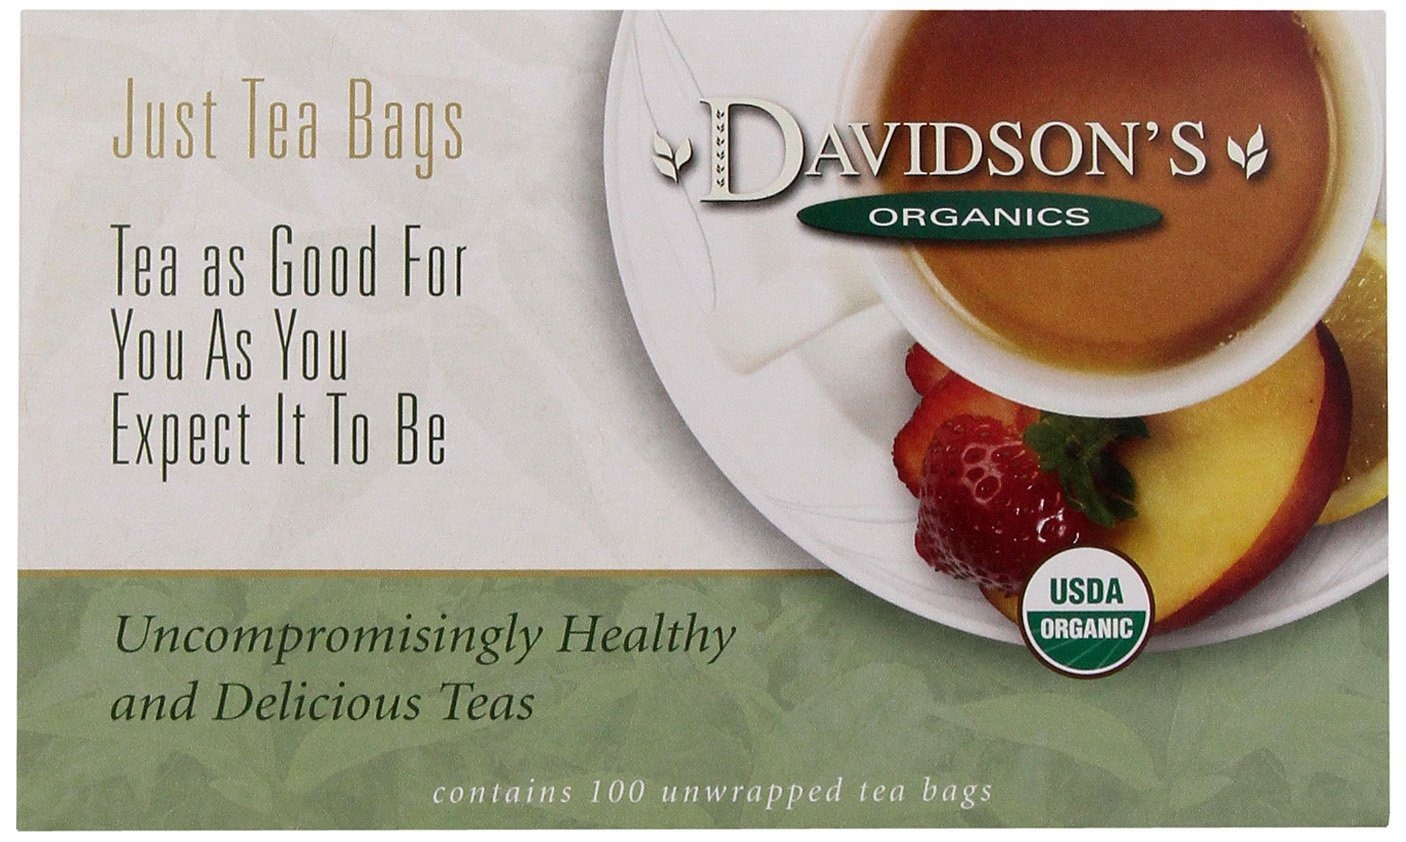
Item Name: Davidson's Organics, Moroccan Mint, 100-count Unwrapped Tea Bags
Bullet Point 1: Moroccan Mint combines organic spearmint with a base of crisp green tea. Davidson's Moroccan Mint is a fragrant blend with a robust, minty flavor.
Bullet Point 2: LEAF TO CUP: From our farms in India to your family, Davidson’s Organics is a vertically integrated provider of premium teas at affordable prices. We grow, import, blend, package, and sell - overseeing the entire journey of our tea from the leaf cuttings to the infusion in your cup.
Bullet Point 3: ALWAYS ORGANIC: Davidson’s Organics is a 3rd generation organic tea grower delivering on its promise of providing top-notch USDA certified organic teas. Our teas are grown non-GMO & free from harmful chemicals and pesticides. We are responsibly sourced and sustainably farmed. We believe in the holistic health of our farms, farmers, plants & animals.
Bullet Point 4: A CUP OF WELLNESS: Davidson’s offers a diverse selection of tea blends for the most discerning palates. From loose leaves to tea bags & iced, and from ayurvedic to herbal, our organic teas deliver the perfect pick me up or a restful respite. Enjoy our balanced tea blends for optimal health and sipping pleasure.
Bullet Point 5: TRUST OUR TEA: Davidson's Organics was the first purveyor of fine organic teas. Since 1976, we’ve worked tirelessly to develop blends that are true reflections of their names, while being committed to sourcing healthy ingredients grown by generations of skilled small farmers. Enjoy Davidson's Organics, the organic tea that sets the standards for the highest quality.
Value: 100.0
Unit: count

Price: 23.93